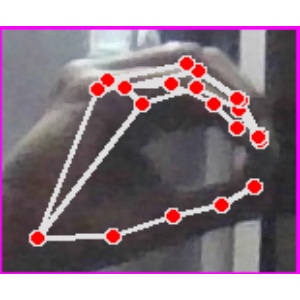
अक्षर: ठ